History of the Han dynasty

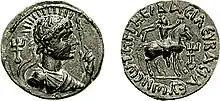
Vima Takto (r. c. 80–90 CE), ruler of the Kushan Empire; the Kushan emperors minted copper coins in imitation of the silver denarii of Augustus (r. 27 BCE), first emperor of the Roman Empire

Spurred by alleged signs from Heaven warning the ruler of his incompetence, a total of eighteen general amnesties were granted during the combined reigns of Emperor Yuan (Liu Shi) and Emperor Cheng of Han (r. 33–7 BCE, Liu Ao ). Emperor Yuan reduced the severity of punishment for several crimes, and the length of judicial procedures was reduced in 34 BCE since they were disrupting the lives of commoners. While the Modernists had accepted sums of cash from criminals to have their sentences commuted or even dropped, the Reformists reversed this policy since it favoured the wealthy over the poor and was not an effective deterrent against crime.